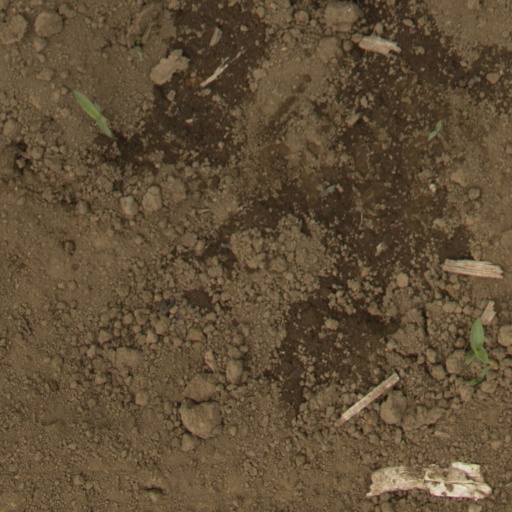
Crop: Jerusalem artichoke